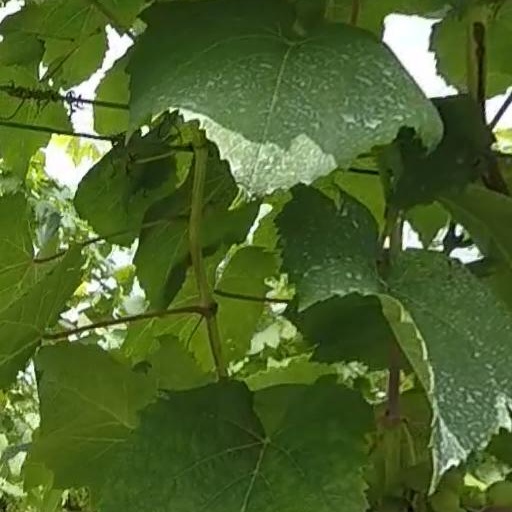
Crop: grape